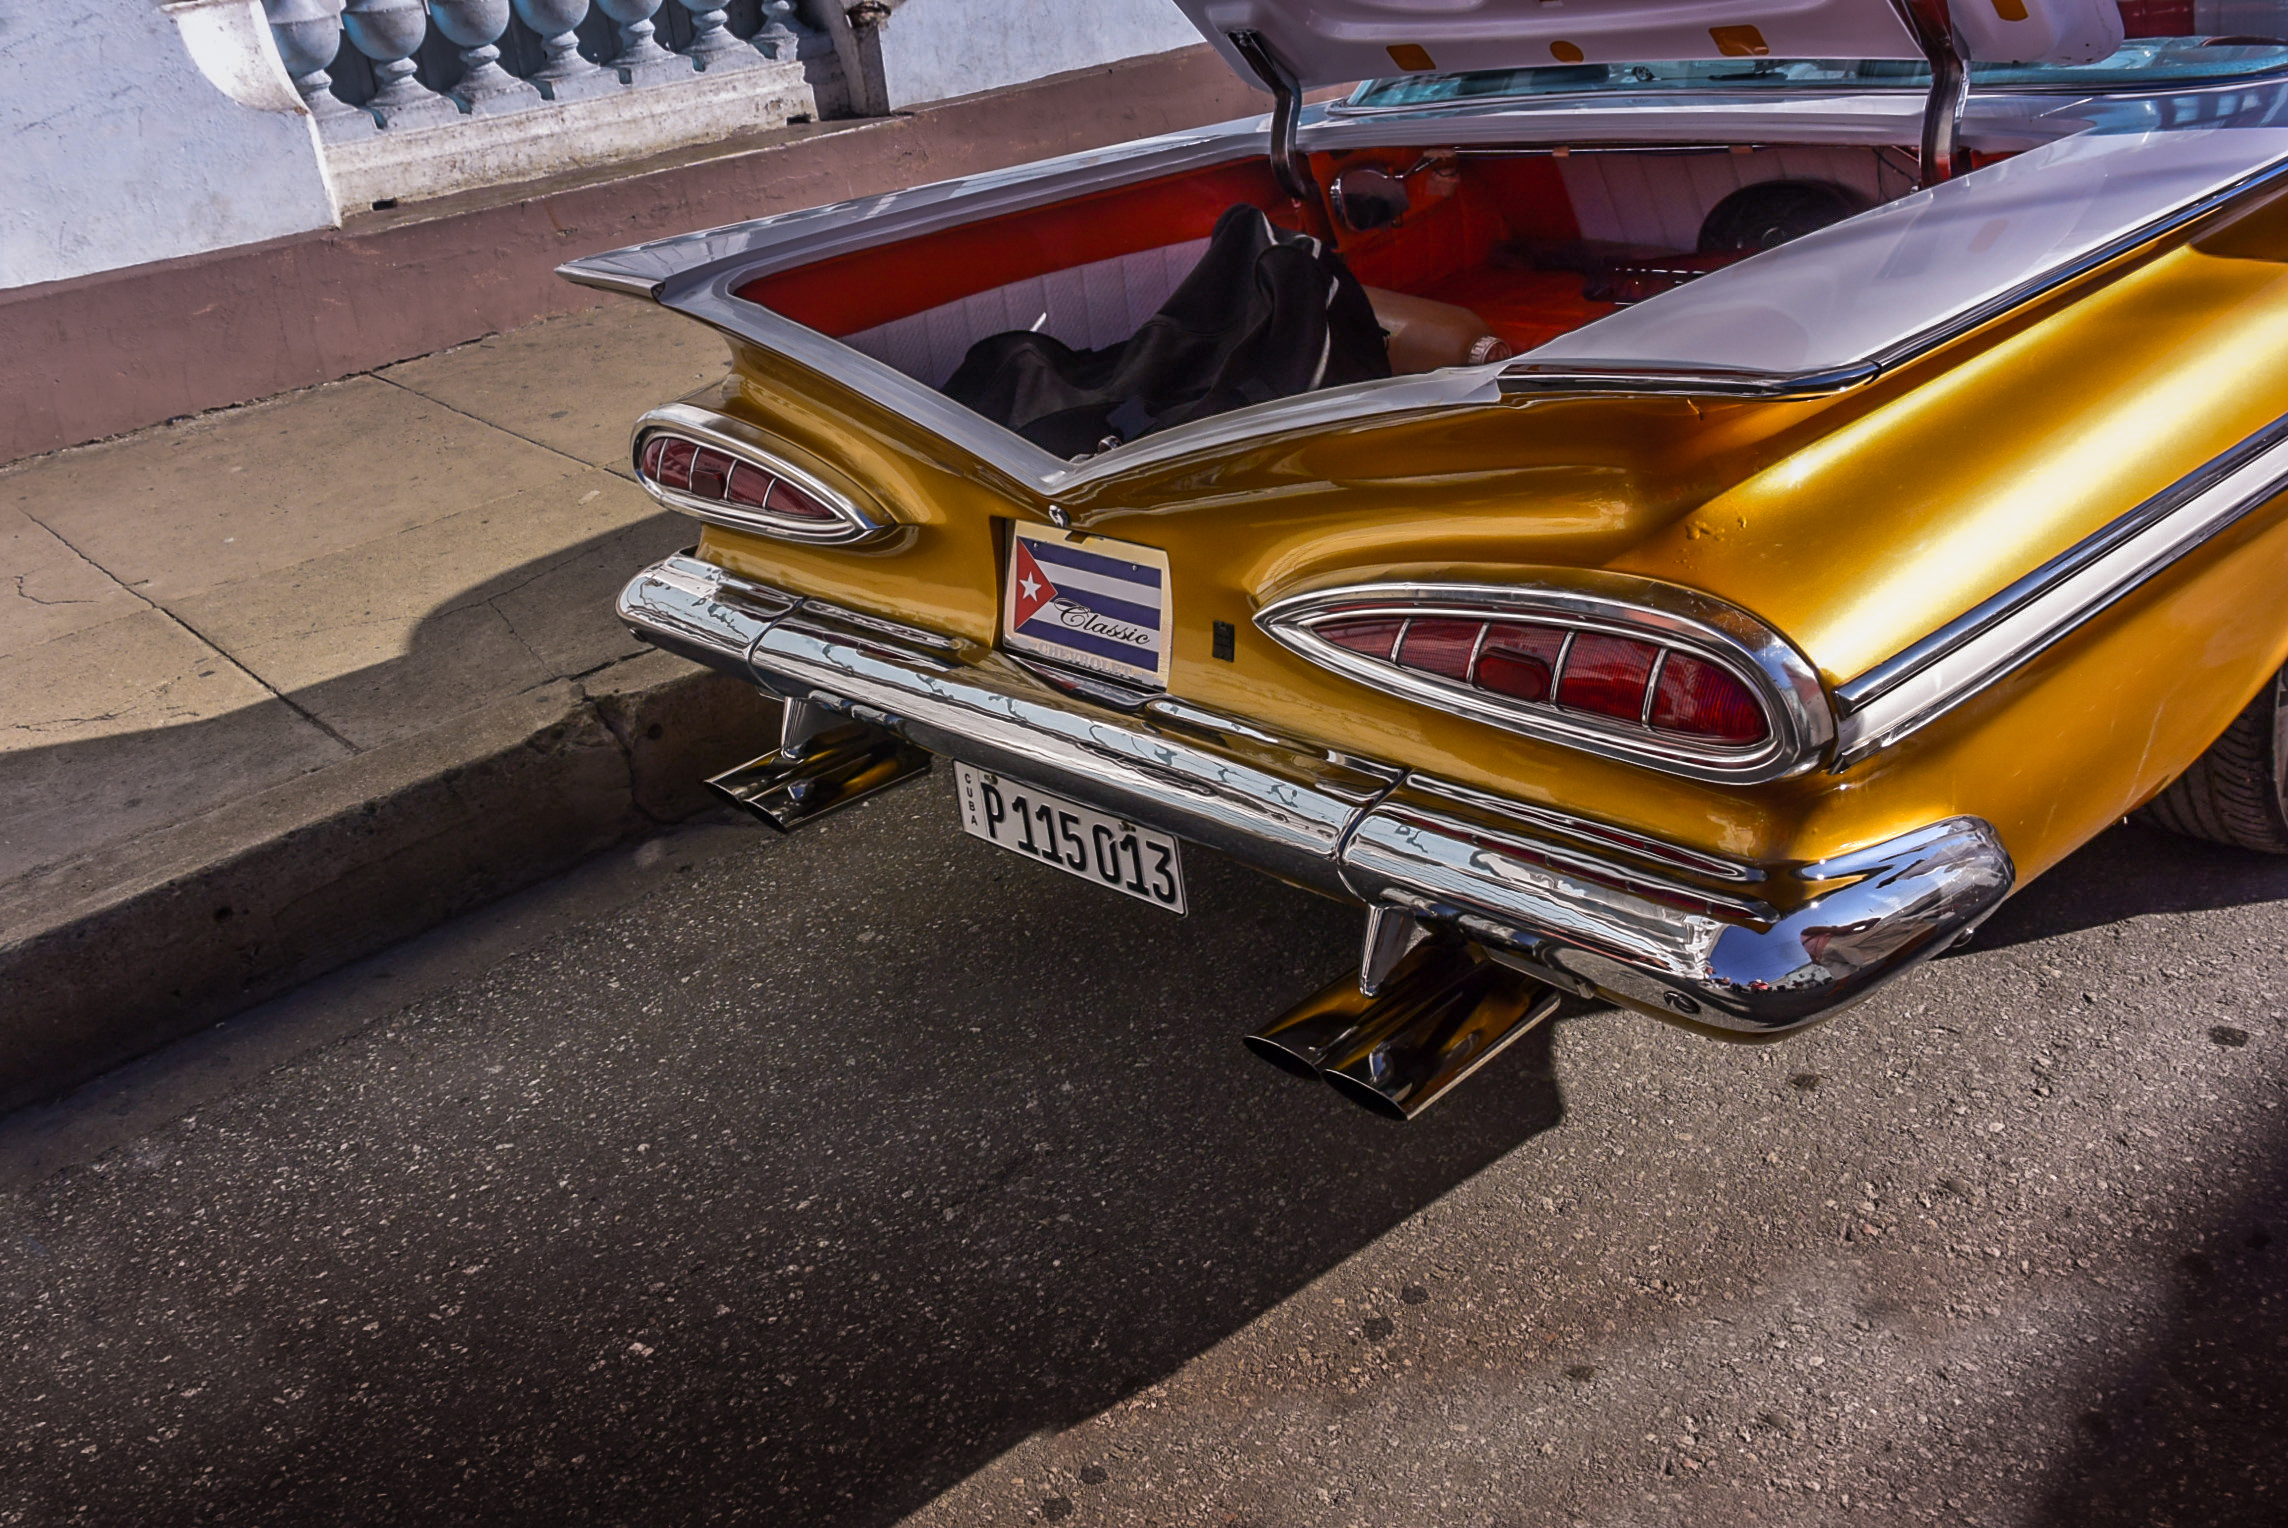
car, vintage, antique, old, travel, vehicle, sports car, motor vehicle, vintage car, bumper, cuba, sedan, oldtimer, classic, chevrolet, caribbean, impala, cienfuegos, antique car, auto show, land vehicle, automobile make, automotive exterior, automotive design, luxury vehicle, performance car, full size car